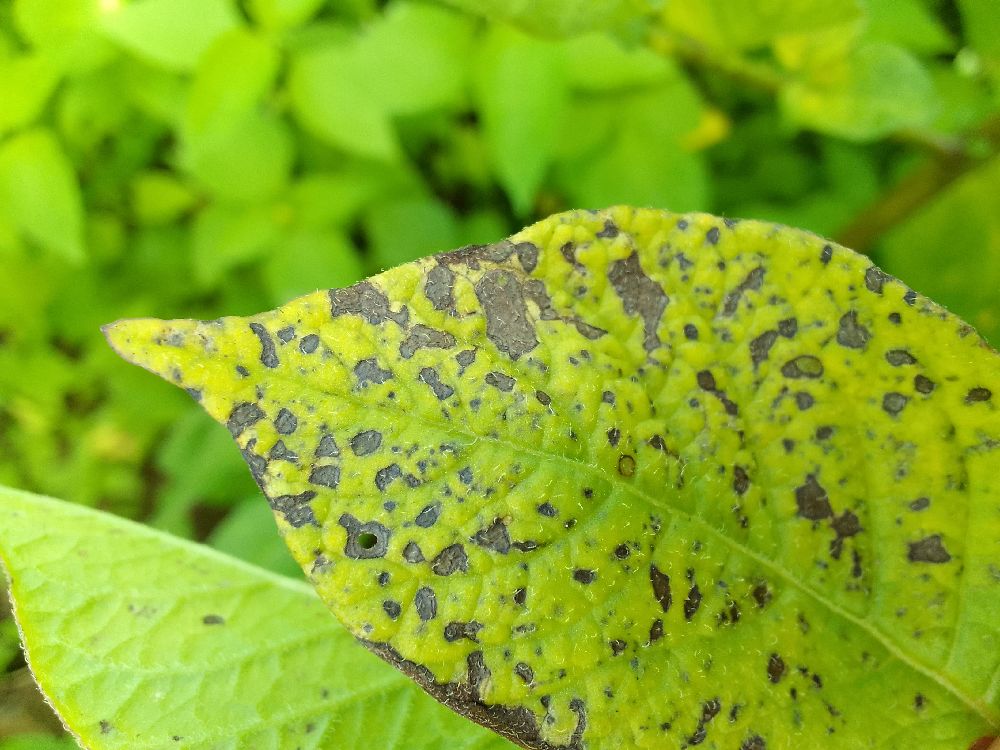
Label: Early blight